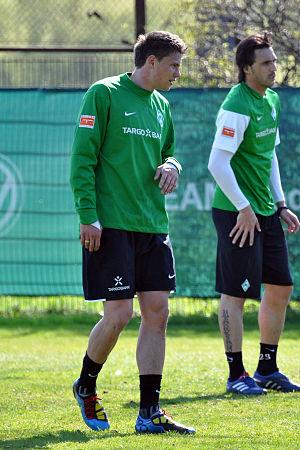
Sebastian Boenisch lors de l'entraînement du Werder de Brême, le 23 avril 2010.
Sebastian Boenisch, né le 1ᵉʳ février 1987 à Gliwice, est un footballeur polonais. Il occupe le poste de défenseur central ou de latéral gauche au 1860 Munich.